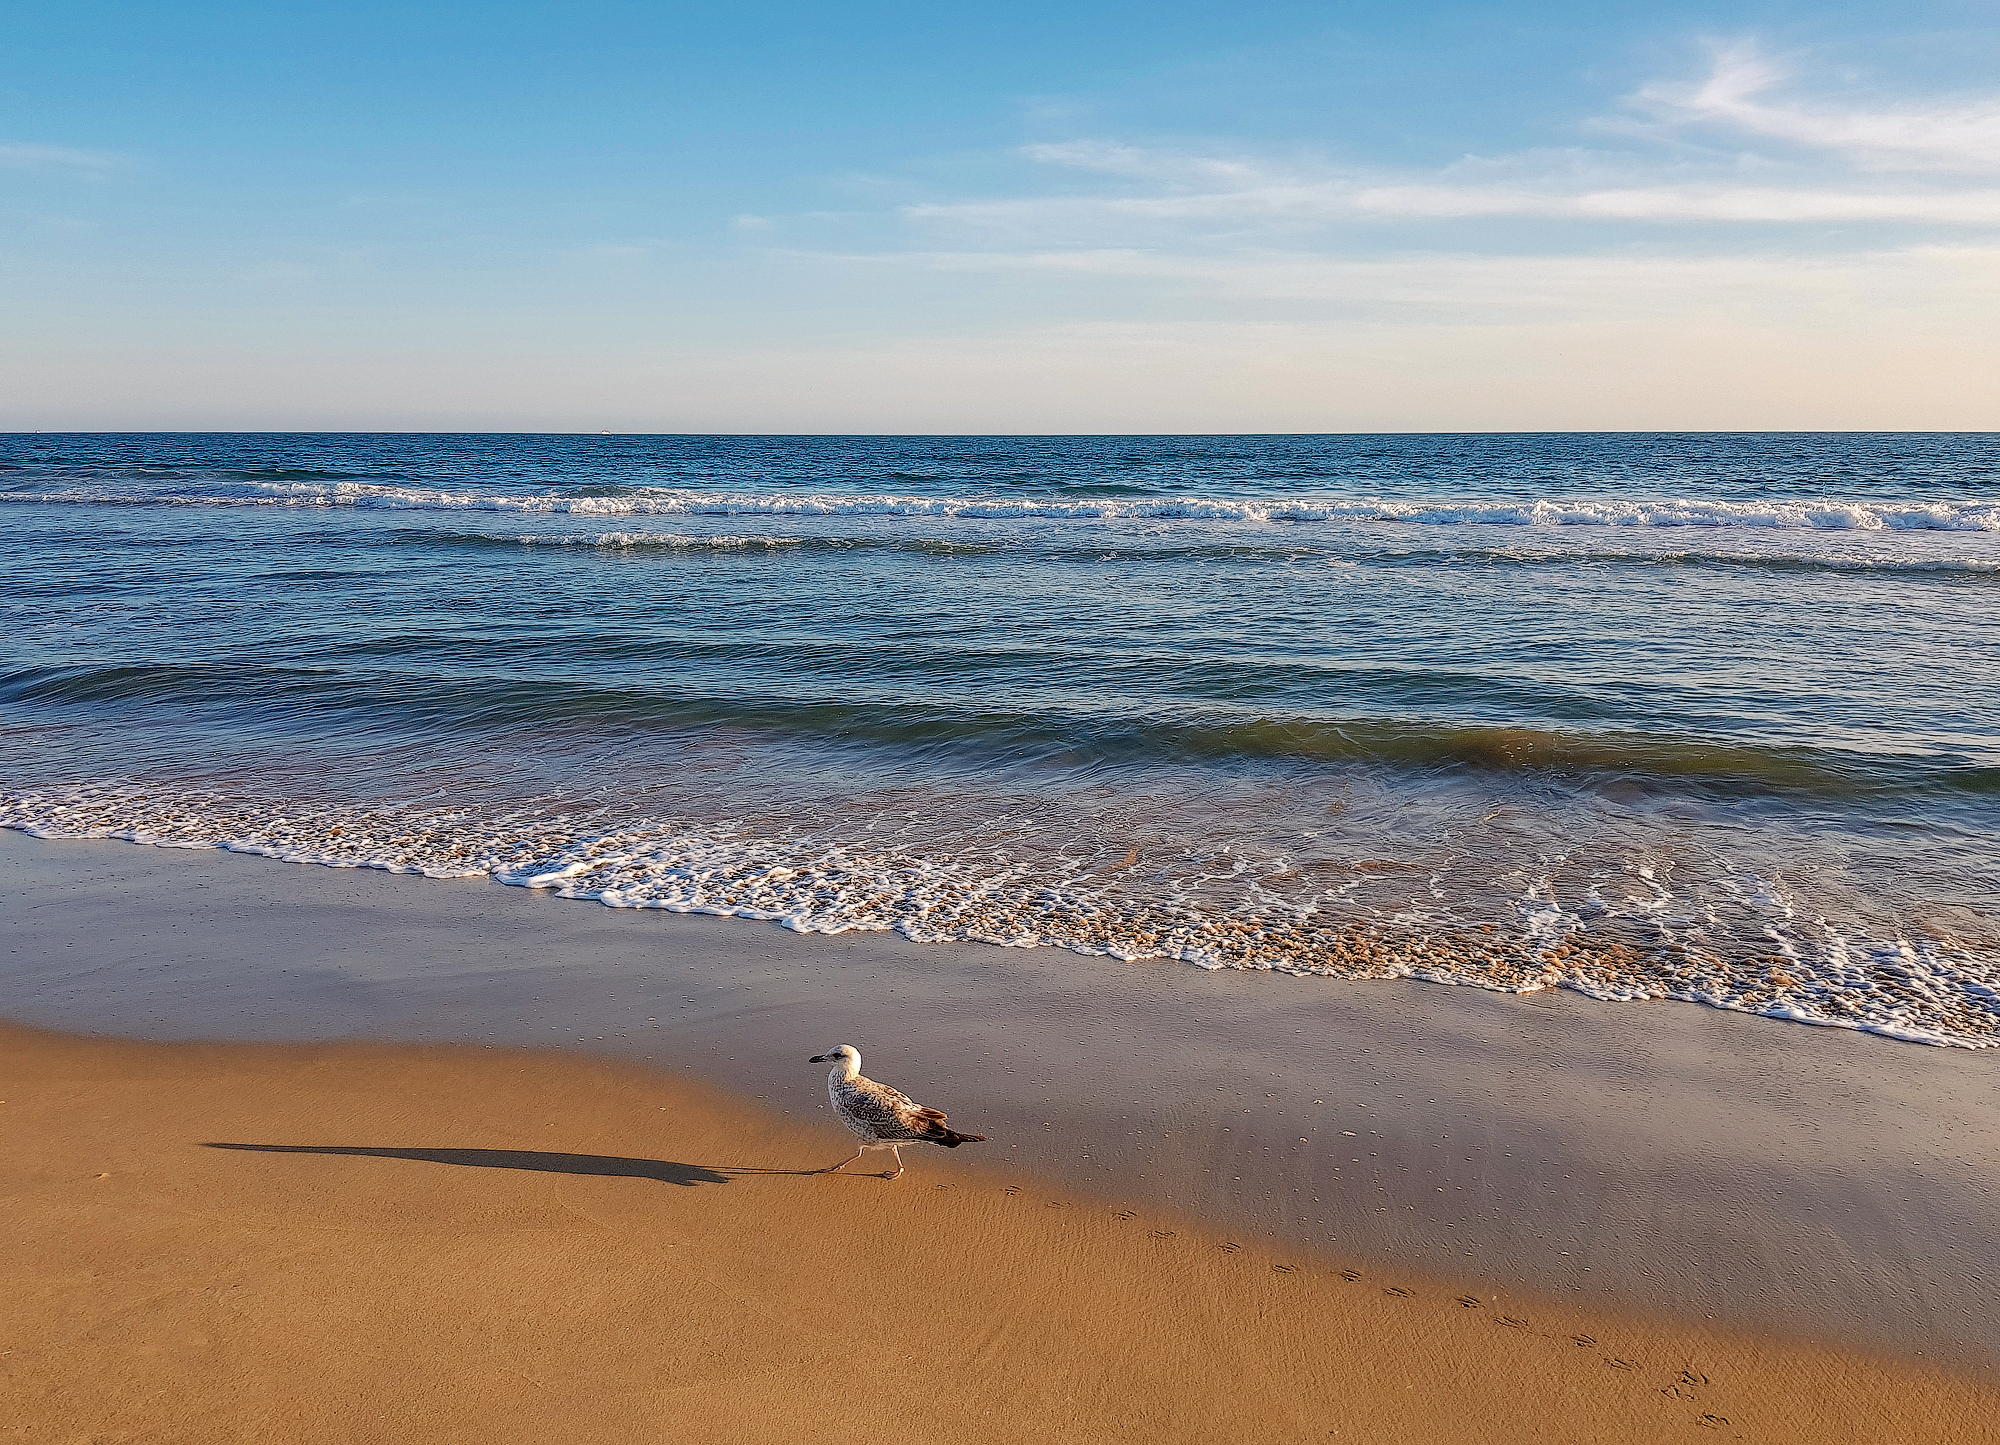
sea, cloud, water, sky, bird, beach, natural environment, fluid, wood, horizon, landscape, wind wave, dusk, calm, seabird, evening, sand, reflection, wing, wave, headland, tropics, ocean, cumulus, coast, afterglow, natural landscape, bay, art, tide, sound, wind, shoal, rock, wildlife, charadriiformes, shadow, singing sand, channel